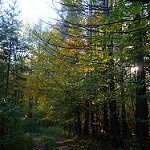
Label: forest